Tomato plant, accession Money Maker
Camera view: vertical (180 deg); turntable rotation: 210 degrees
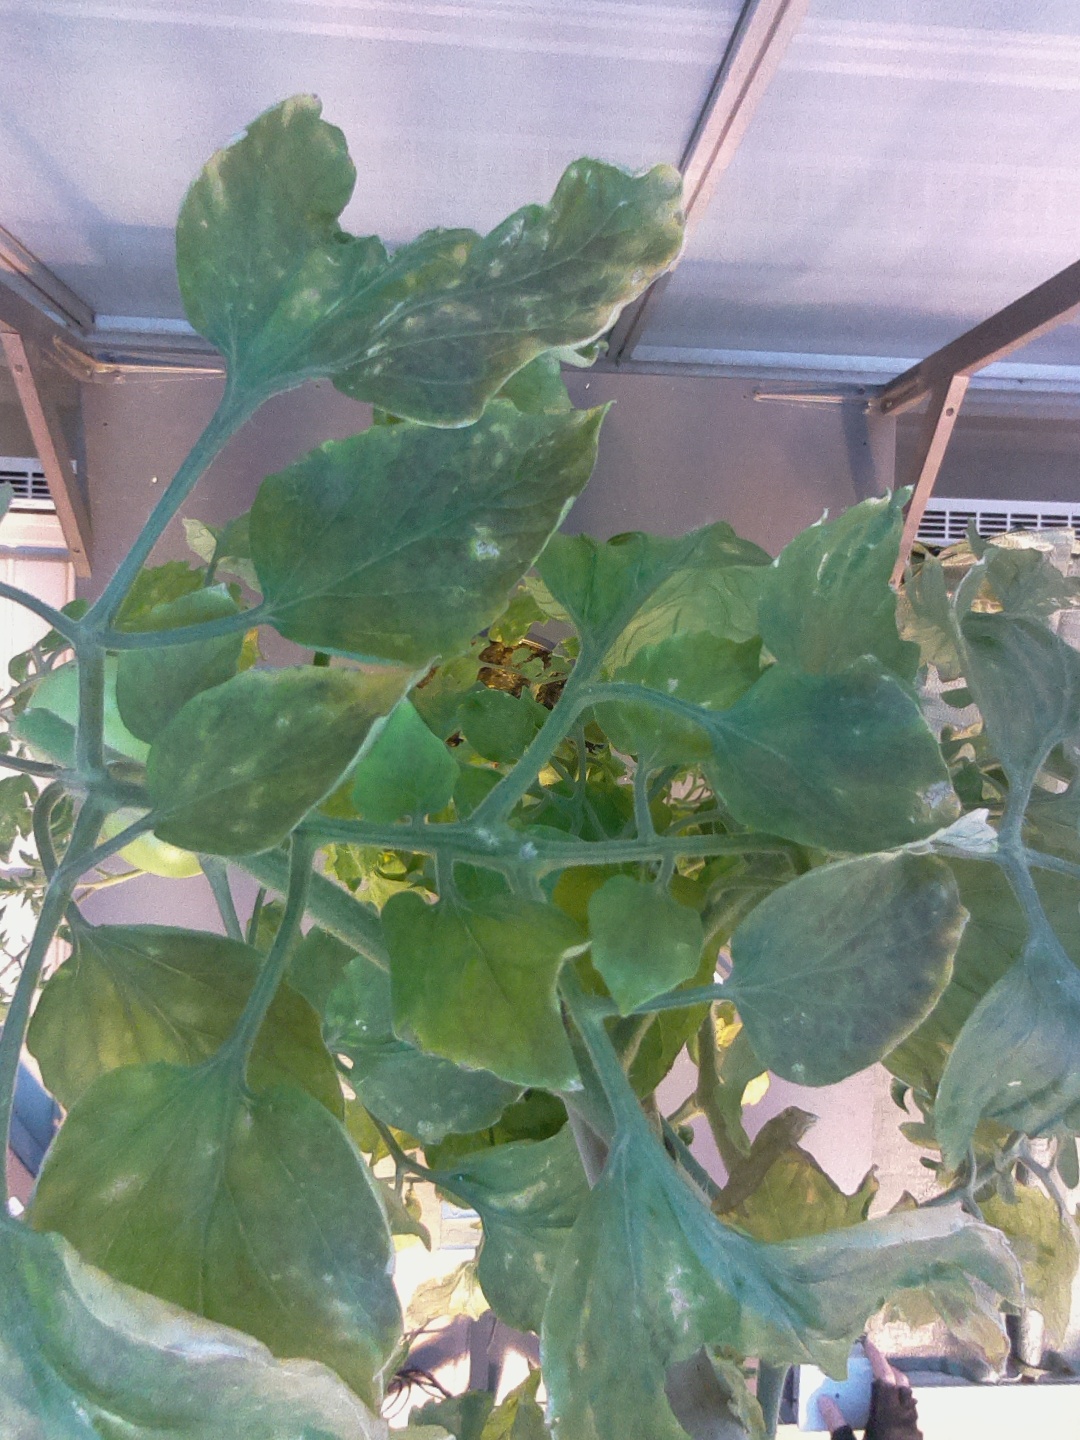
BBCH growth stage 79: 90% -100% of final fruit size